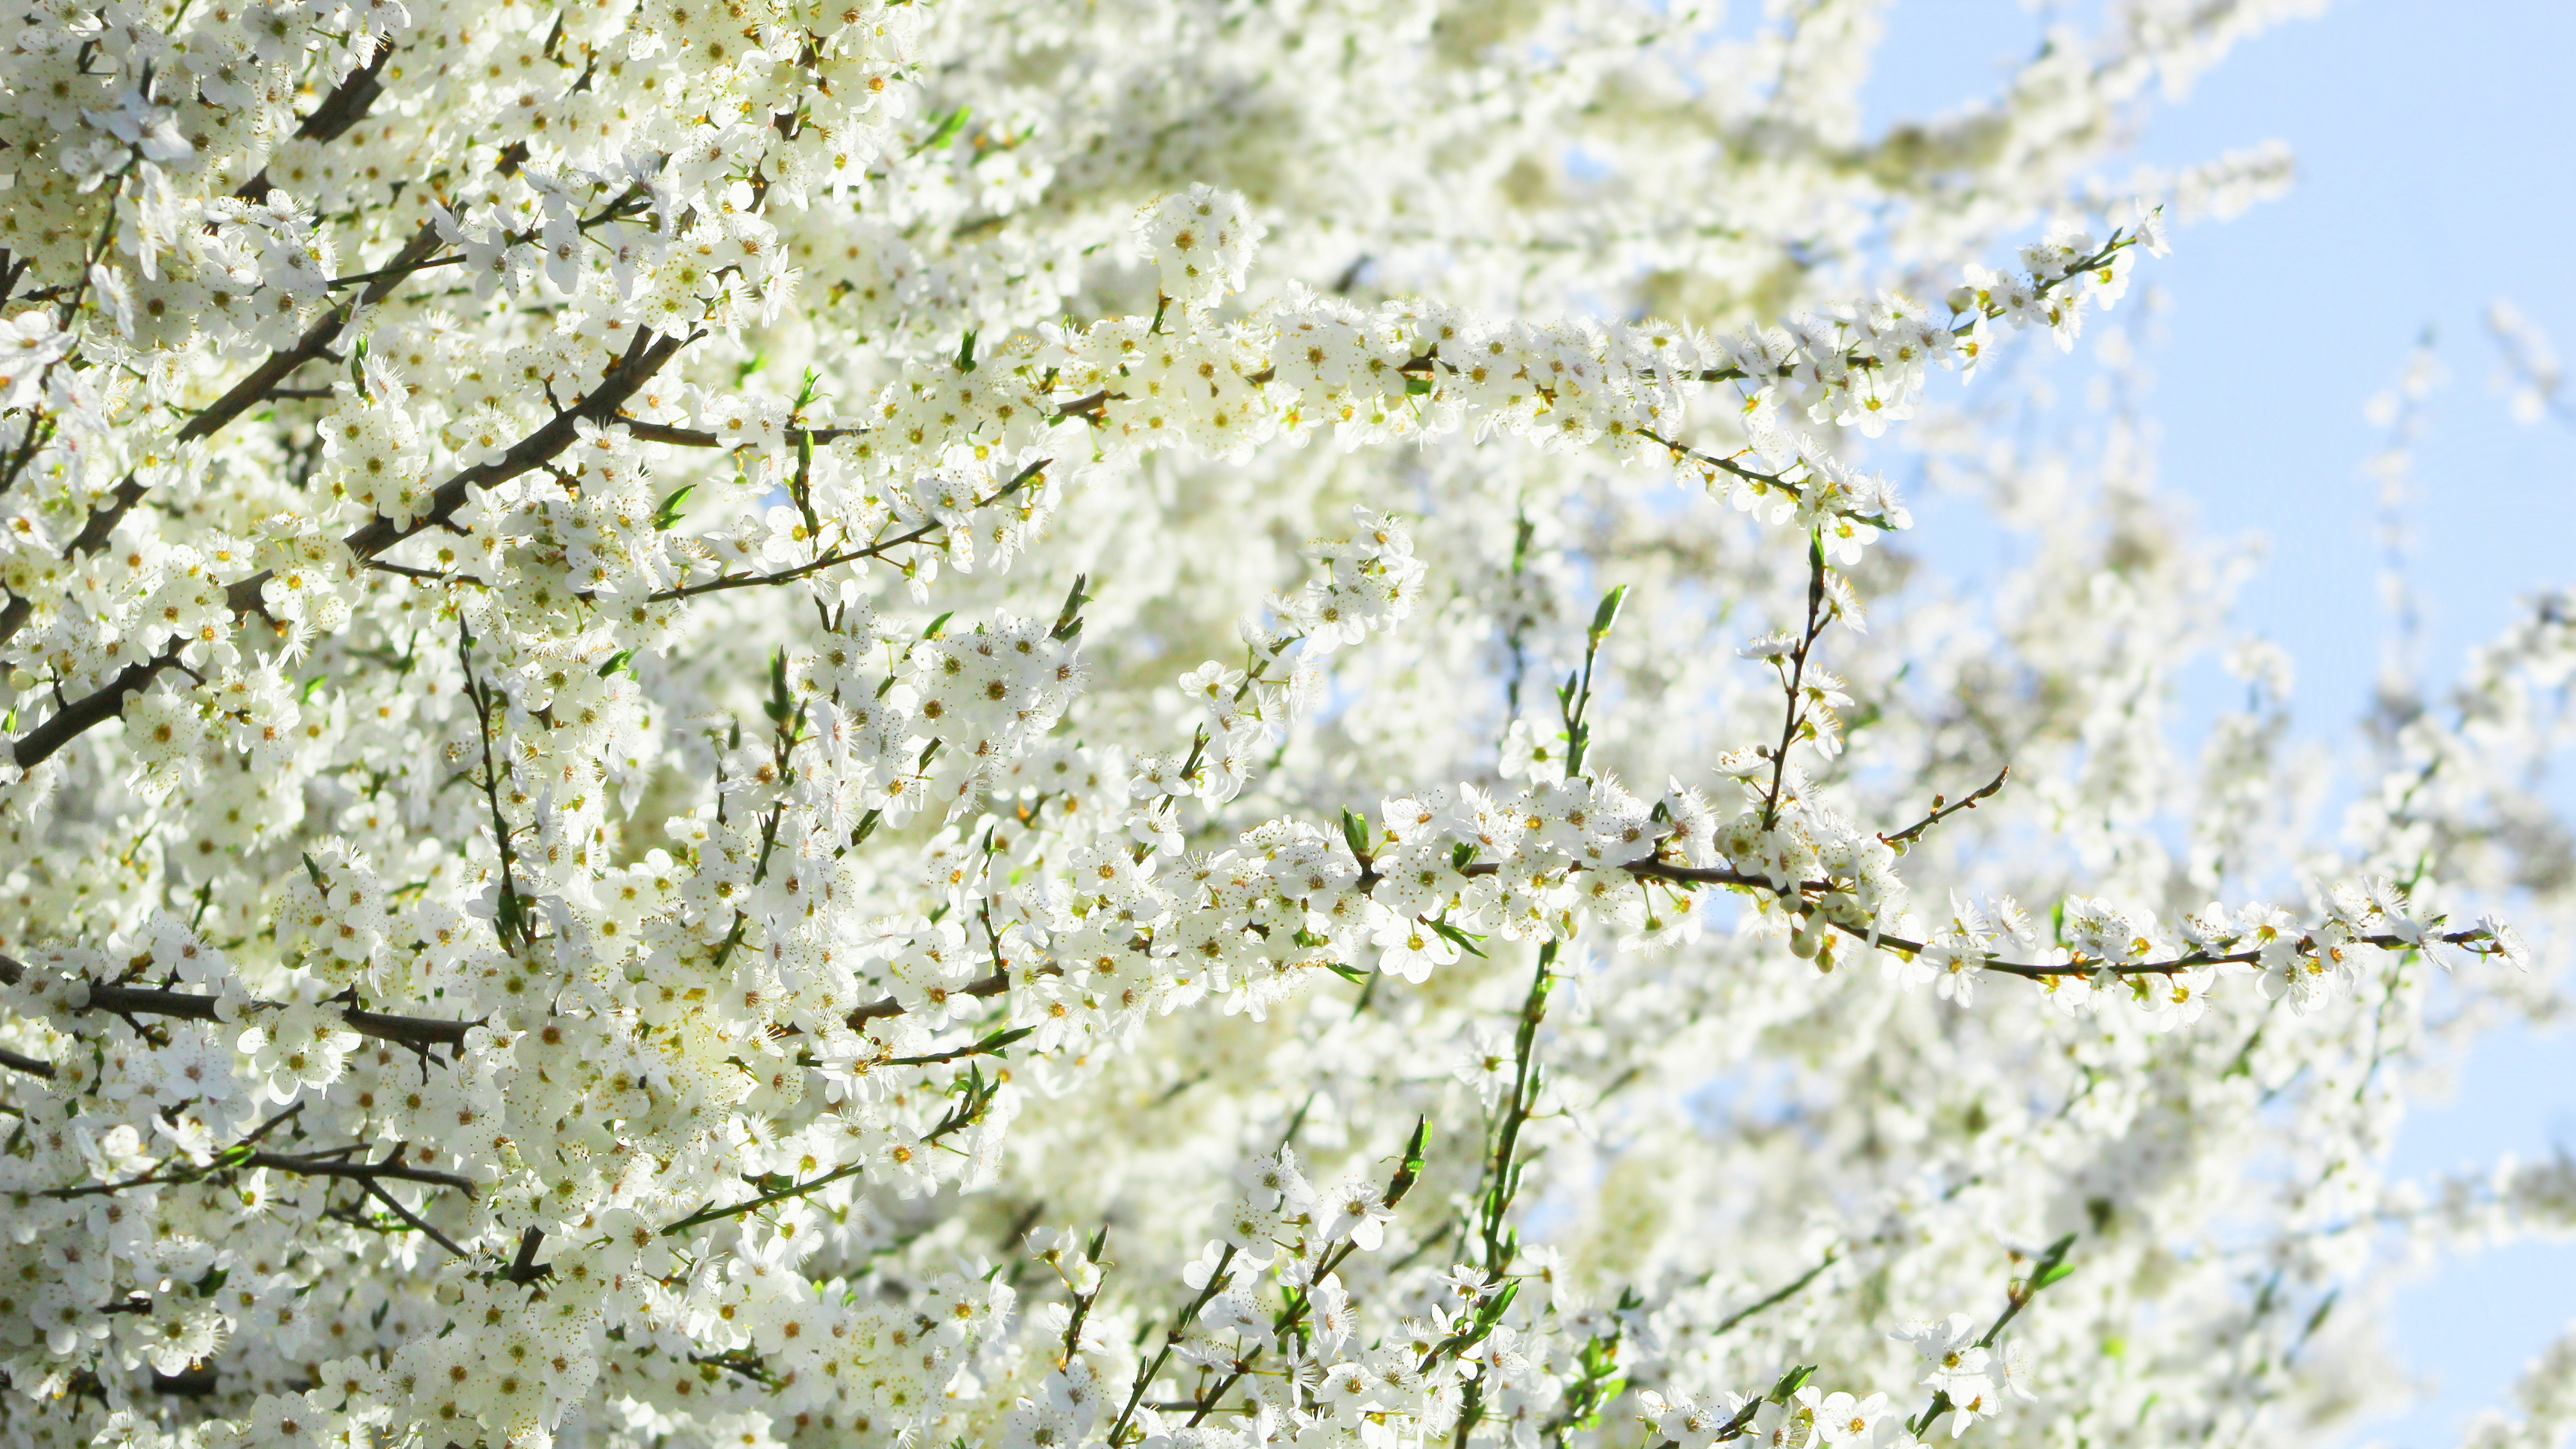
twig, flower, spring, sky, botany, branch, woody plant, flowering plant, natural landscape, grass, blossom, tree, petal, plant, prunus, plant stem, shrub, spirea, People in nature